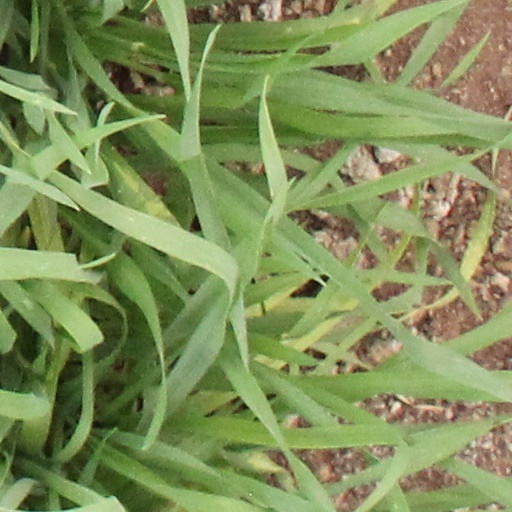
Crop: wheat